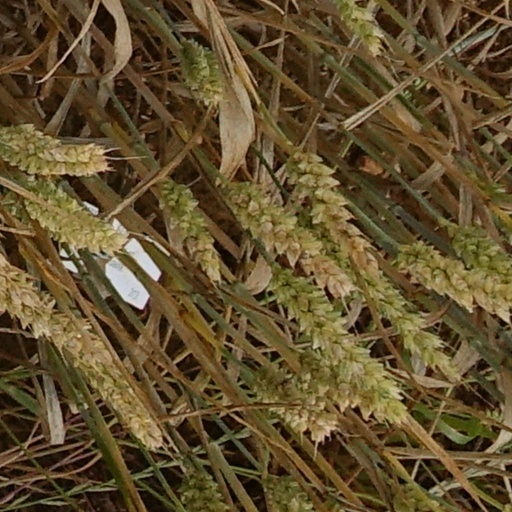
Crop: wheat